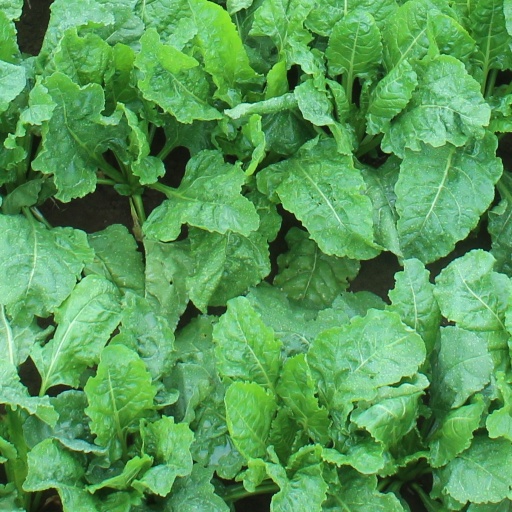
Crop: sugar beet